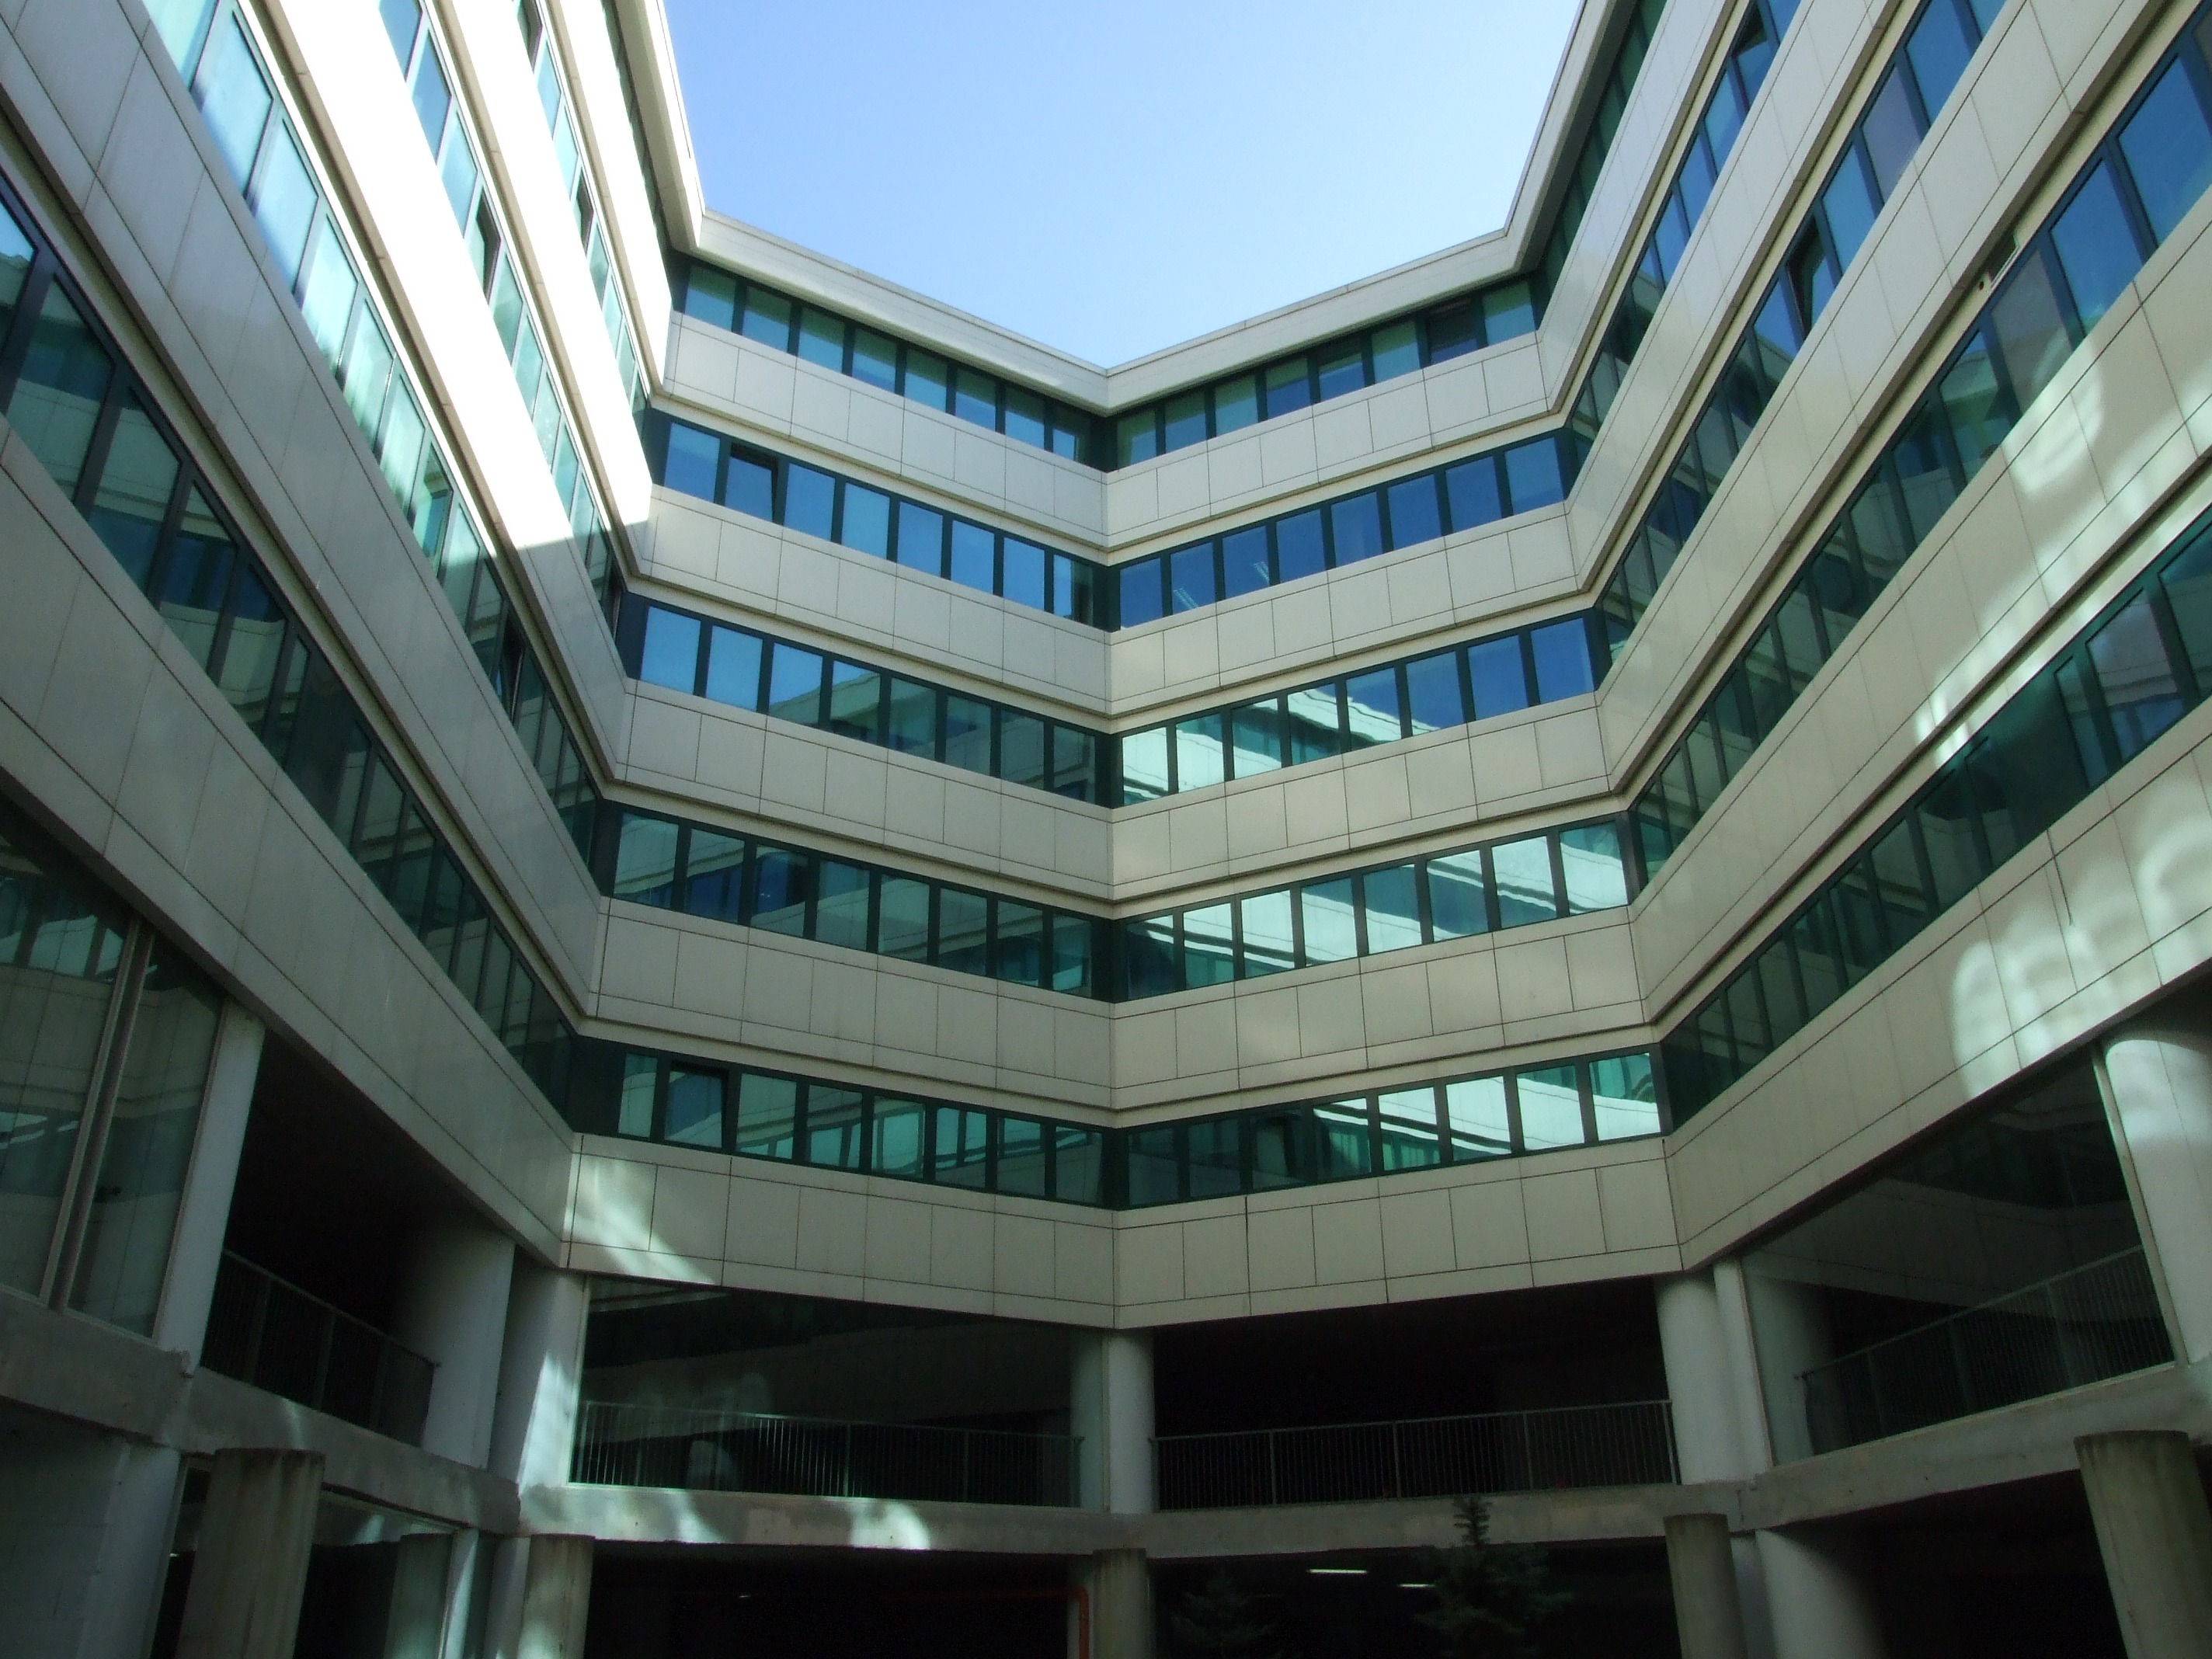
architecture, window, facade, property, tower block, interior design, design, symmetry, palazzo, commercial building, headquarters, condominium, daylighting, residential area